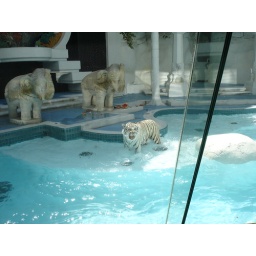
white tiger in las vegas